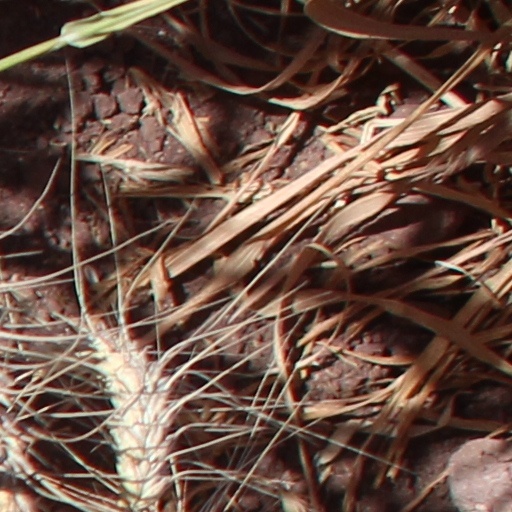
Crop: wheat